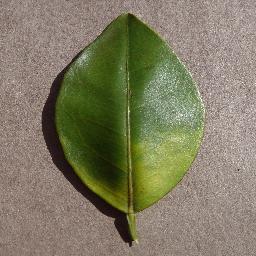
Label: Orange___Haunglongbing_(Citrus_greening)